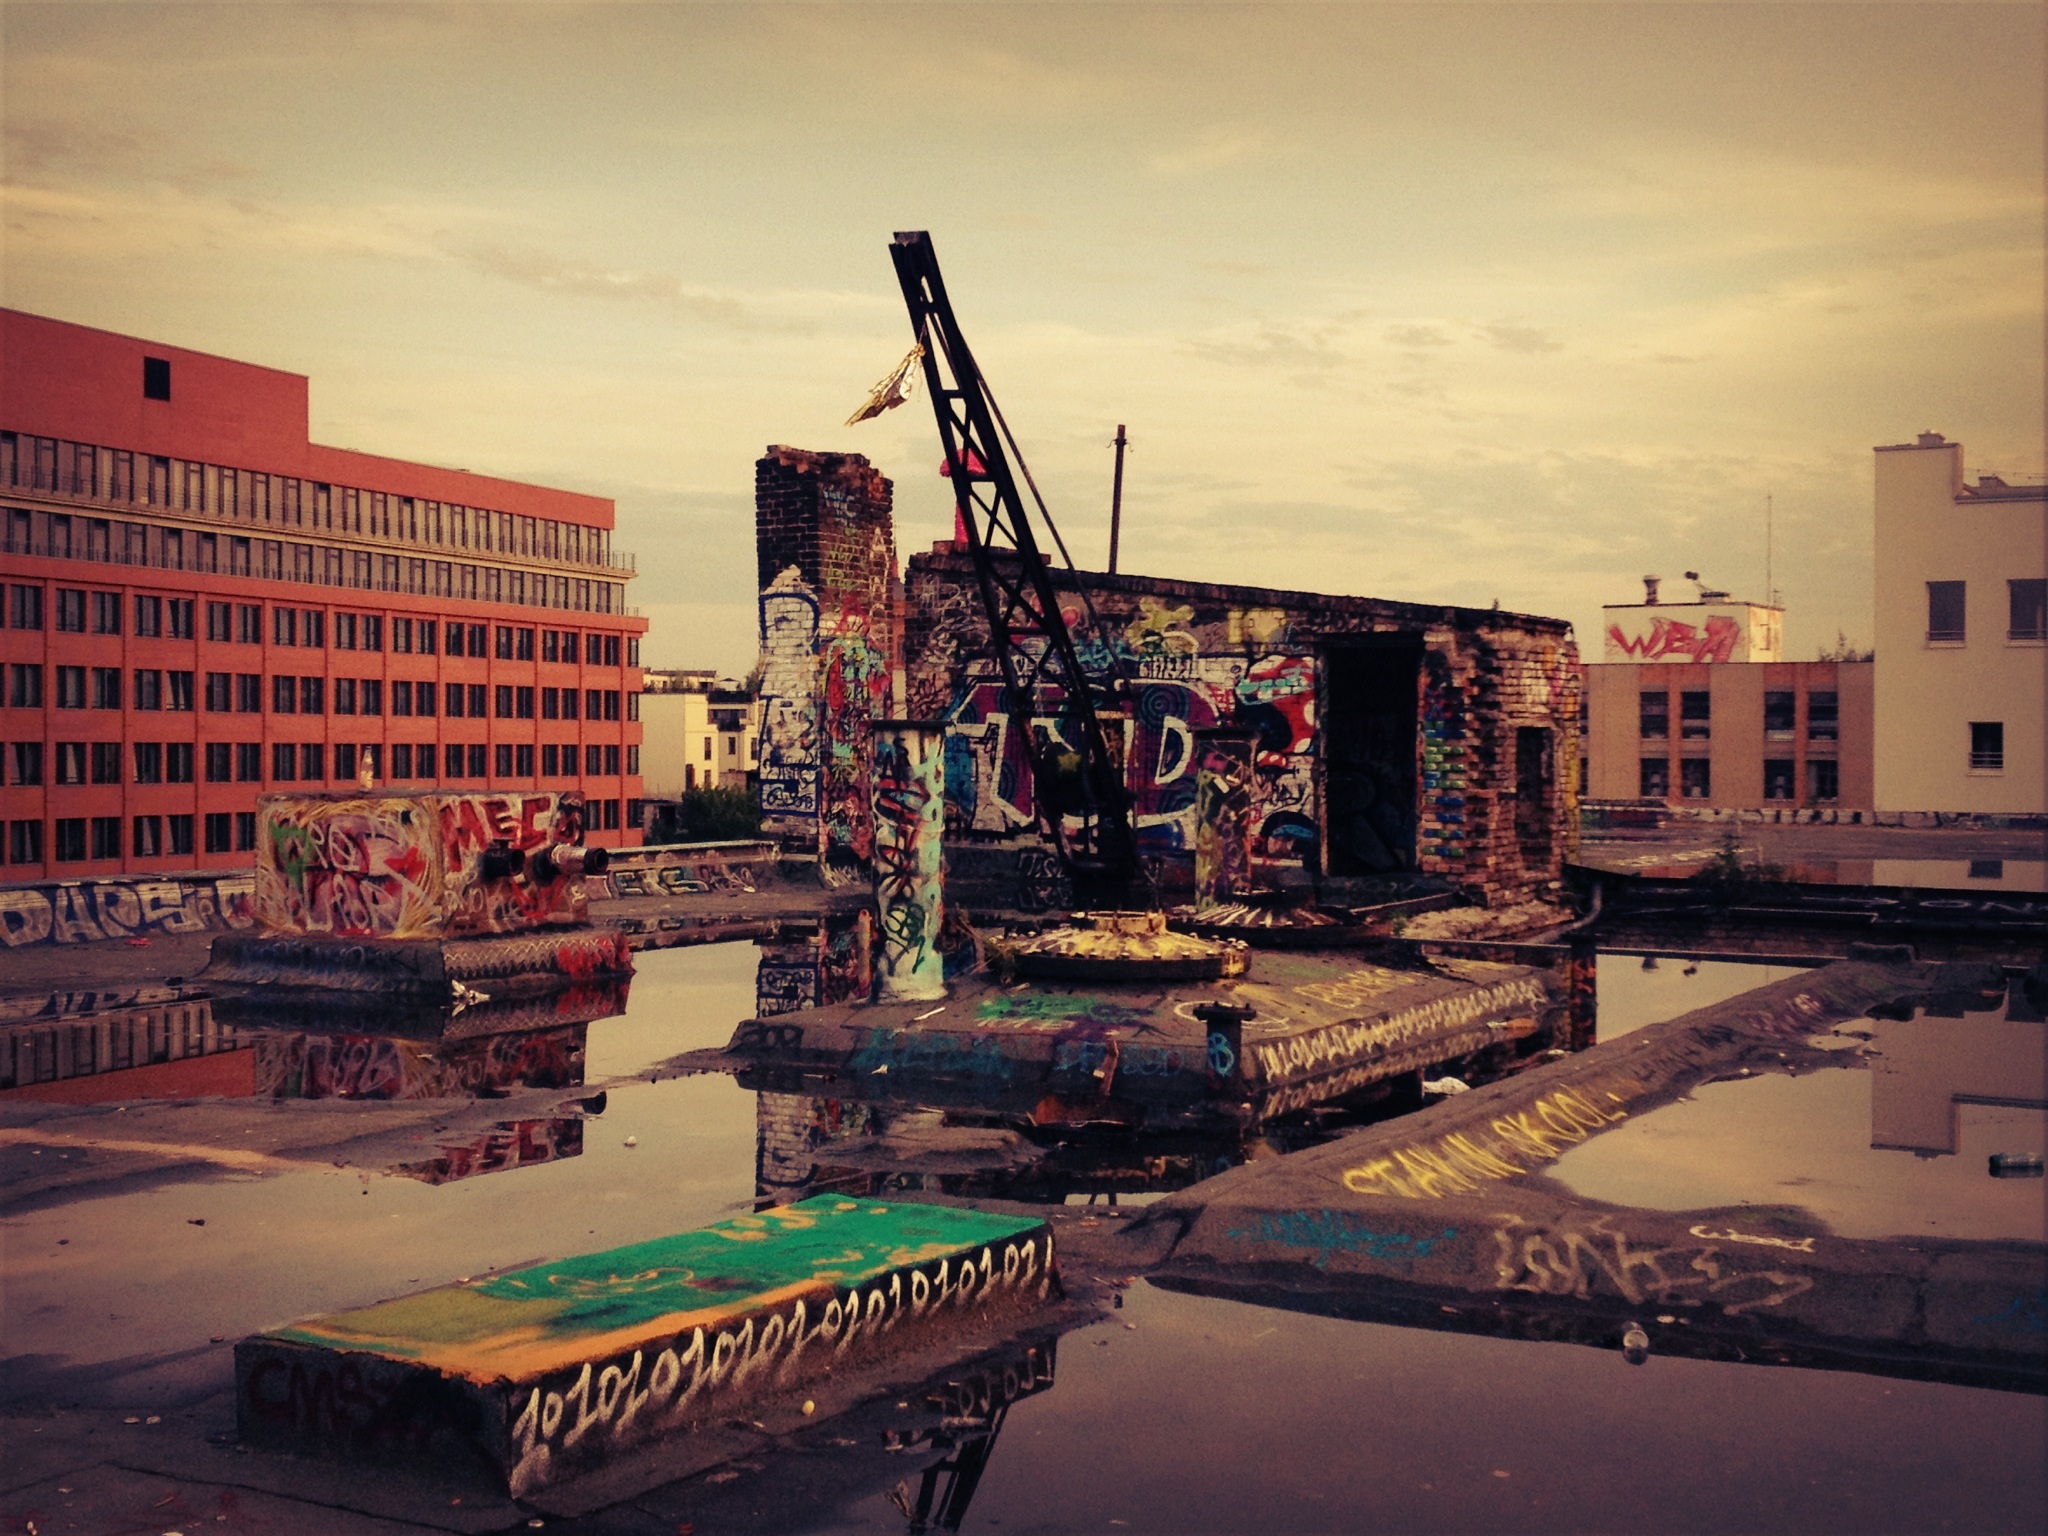
architecture, sunset, skyline, night, building, old, city, cityscape, evening, abandoned, grunge, industry, art, berlin, history, tourist attraction, destruction, decayed, urban area, human settlement